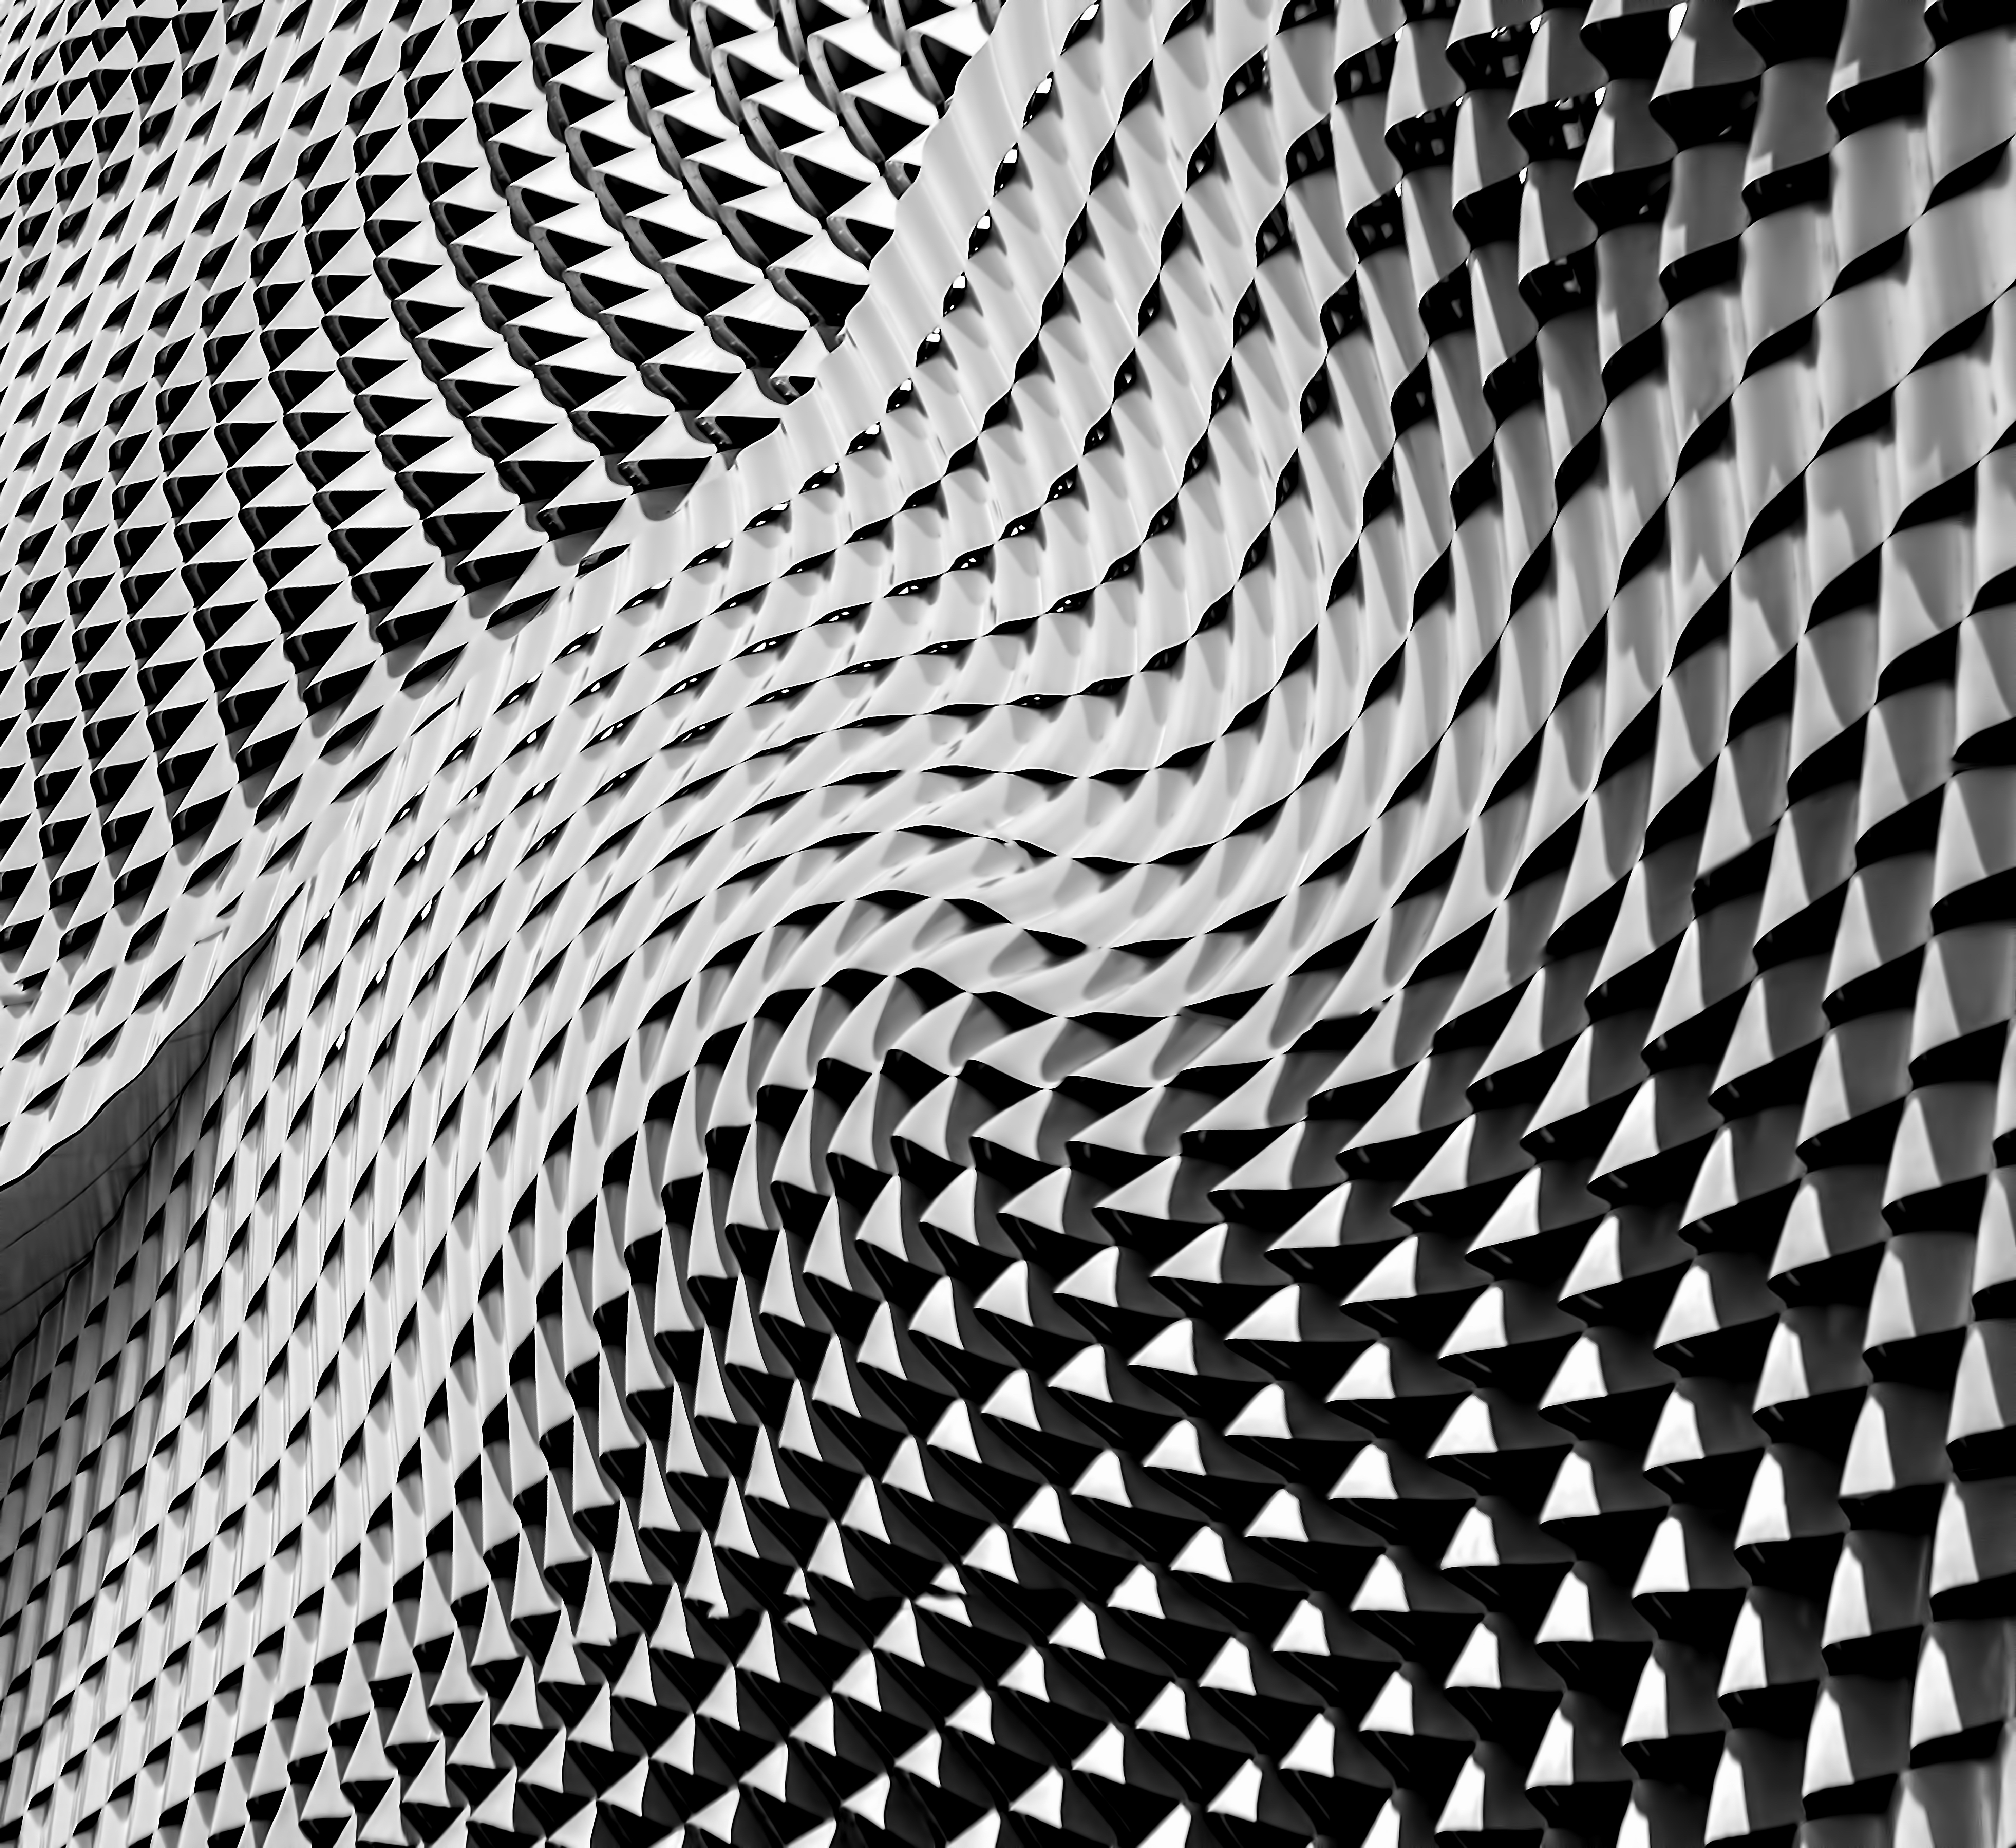
wing, abstract, black and white, texture, pattern, line, facade, exterior, monochrome, material, circle, design, net, symmetry, mesh, shape, tread, monochrome photography, chain link fencing